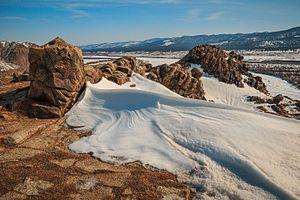
La République de Bouriatie est un sujet de la Fédération de Russie constituant une des Républiques de Russie. Elle borde la rive sud du lac Baïkal, ce lac étant « la mer Sacrée » des Bouriates.